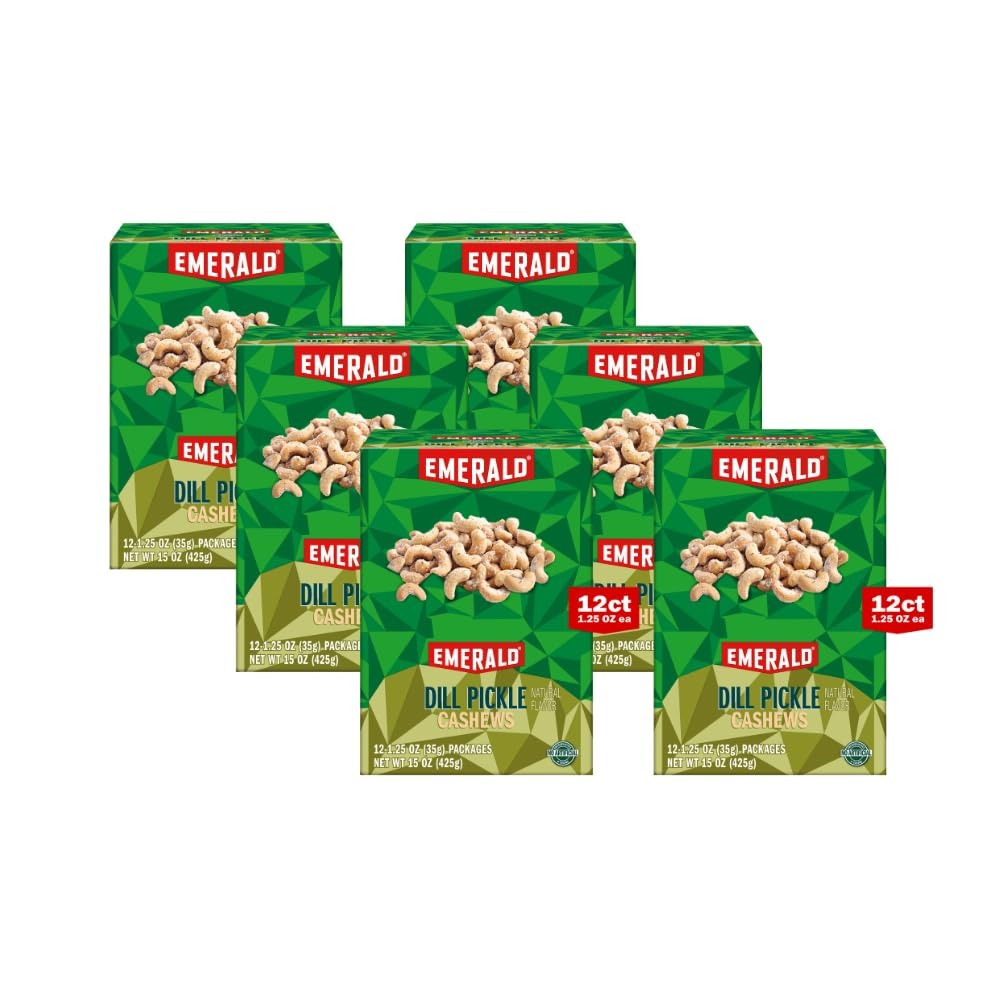
Item Name: Emerald Nuts, Dill Pickle Seasoned Cashews, 15 Oz (Pack of 6)
Bullet Point 1: PERFECT FOR SNACKING: Pickle me this, can you think of a better taste to tickle your taste buds than delicious deli-style dill pickle? The Nutologists at Emerald are putting this riddle to the test with this tasty breakthrough of dill pickle flavored cashews.
Bullet Point 2: ONLY THE GOOD STUFF: We source only the tastiest, highest-quality nuts! Our whole cashews are Kosher Certified, non-GMO, and contain no artificial preservatives or synthetic colors.
Bullet Point 3: NUTTY SATISFACTION: Every batch is seasoned to righteousness! Our secret is in our unique seasoning blend and distinct taste that each nut provides.
Bullet Point 4: A NUTRITIOUS CHOICE: Nuts are the ideal on-the-go, read-to-eat, travel-friendly snack for kids and adults! Our seasoned cashews contain no high fructose corn syrup.
Bullet Point 5: CONVENIENT INDIVIDUAL SNACK TUBES: Bring the snack-sized tubes along for a snack or lunch at work, school or home! Ideal for snacking and sharing, these are a must-have for the pantry!
Product Description: Pickle me this, can you think of a better taste to tickle your taste buds than dill pickle? Emerald Dill Pickle Flavored Cashews are a tasty, better-for-you snacking option. These nuts come in a resealable bag so they stay fresh longer. These convenient resealable bags are perfect for a better-for-you snack anytime. Emerald sources only the tastiest, highest-quality nuts. Our unique seasoning and the distinct flavor of each nut makes for a truly satisfying snack. Whether you want a great-tasting snack or a treat you’re proud to serve to your guests, you can count on Emerald Nuts. Whatever the occasion, Emerald has the specific nut you are looking for. Since it's non-GMO, Kosher Certified, and contains no artificial preservatives or synthetic colors, it's a snack you'll feel good about!
Value: 90.0
Unit: Ounce

Price: 82.3